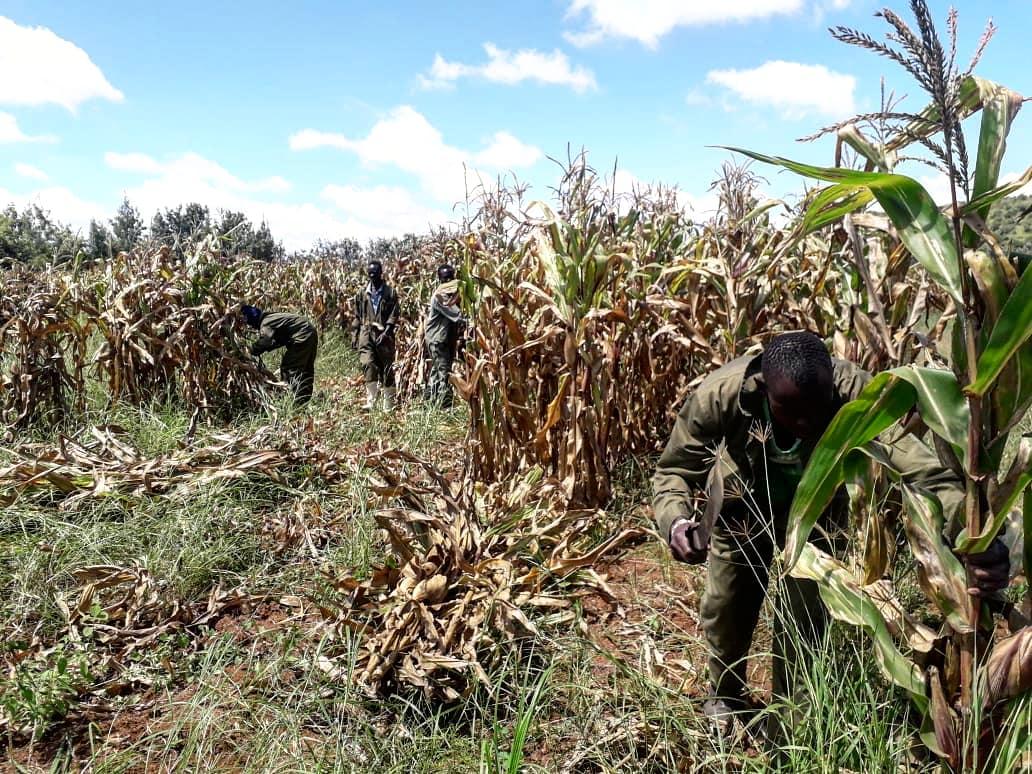
Wakulima wakiwa katika shamba lilipandwa zao la mahindi, wakiwa wanafanya shughuli za uvunaji wa zao hilo wakikata miche na kuilaza chini ambapo mahindi hayo hupelekwa sokoni kuuzwa au hupelewa majumbani kwa ajili ya kutumiwa.